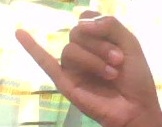
ASL sign: J